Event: Nepal Earthquake
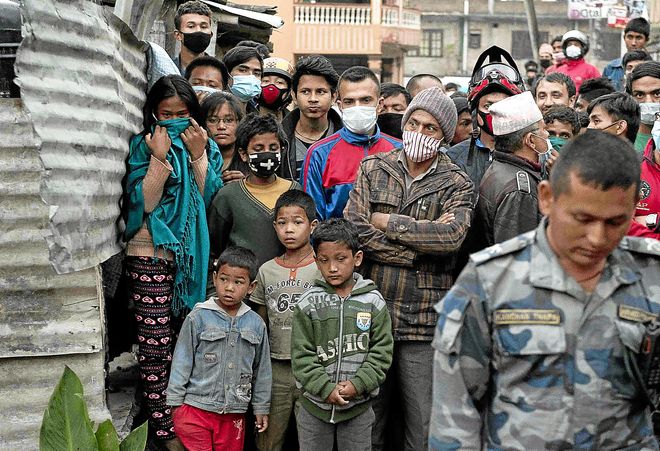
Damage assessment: no_damage